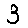
Label: 3